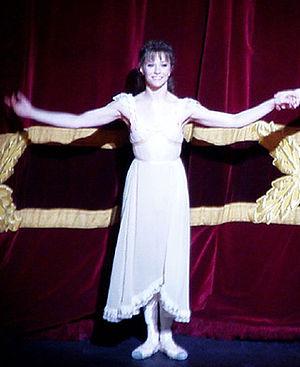
Alina Cojocaru est une danseuse roumaine, née le 27 mai 1981 à Bucarest, étoile du Royal Ballet.